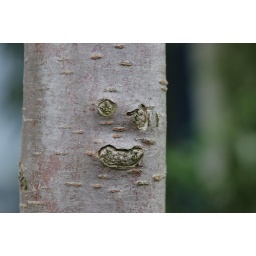
i must have green fingers: this tree in our front garden looks so happy.